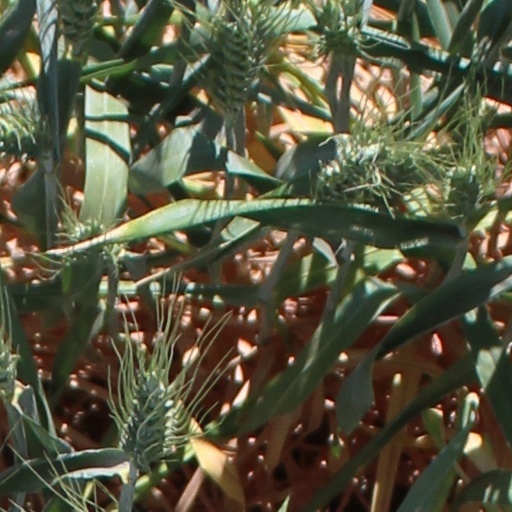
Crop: wheat